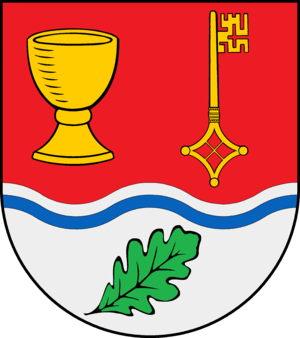
Zarpen est une commune d'Allemagne, située dans l'arrondissement de Stormarn, dans le Schleswig-Holstein. Elle fait partie de l'Amt Nordstormarn dont le siège est à Reinfeld.